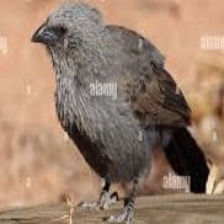
Species: APOSTLEBIRD
Scientific name: STRUTHIDEA CINEREA